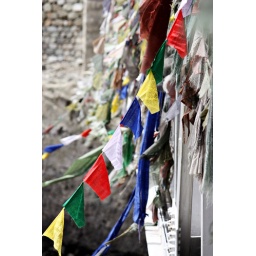
On the bridge over the Indus river leading to Alchi whilst on the way to Saspol caves in Ladakh.